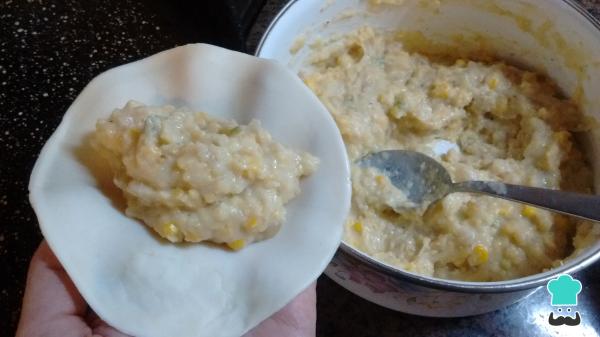
Cuando esté fría la mezcla, rellena las empanadas humedeciendo la mitad del borde para que, al cerrar, se selle perfectamente. Puedes hacer el repulgue que más te guste e ir disponiendo las empanadas con el cierre hacia arriba en una asadera previamente engrasada.